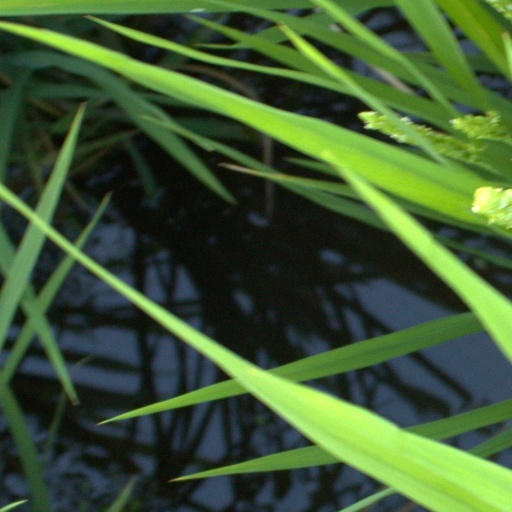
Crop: rice